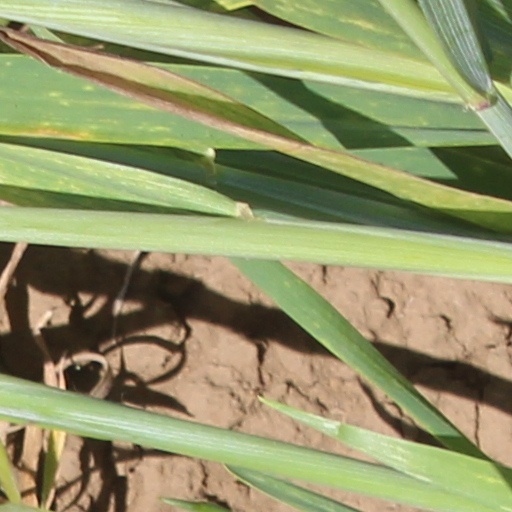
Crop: wheat